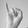
ASL letter: I